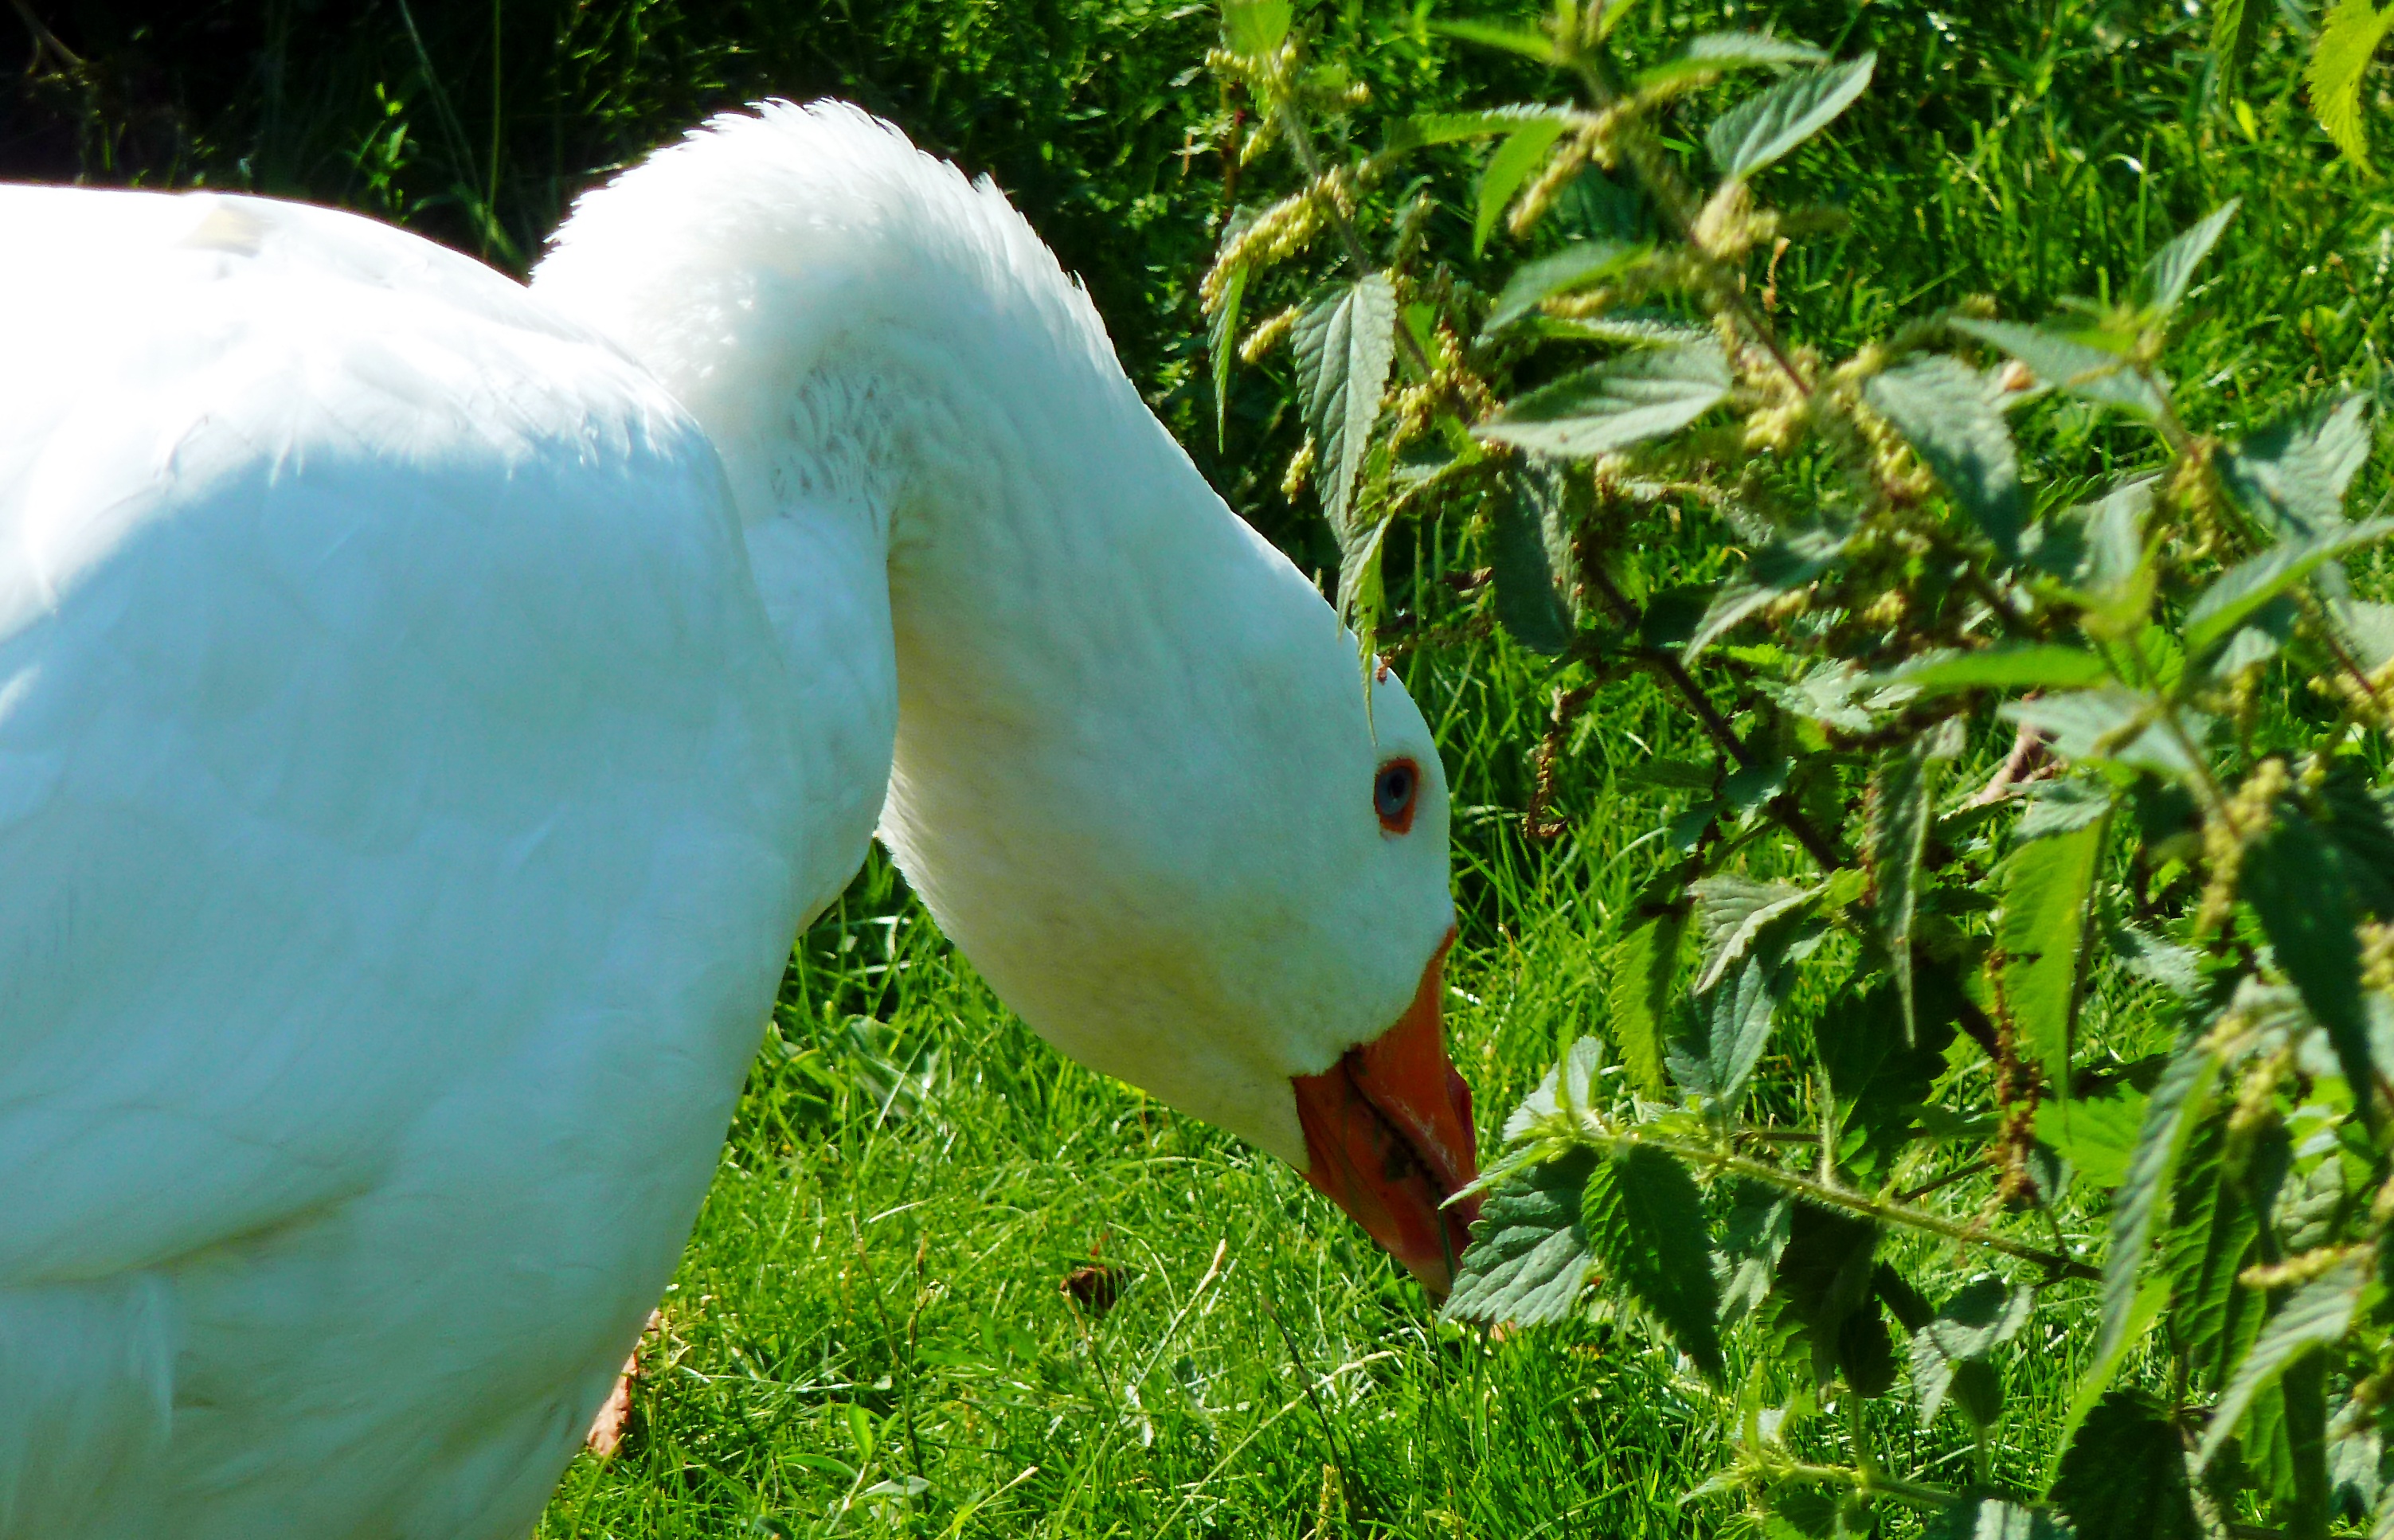
nature, bird, wing, run, wildlife, green, beak, feather, fauna, plumage, peck, poultry, stand, goose, geese, vertebrate, parrot, bill, waterfowl, water bird, foraging, ganter, green space, ducks geese and swans